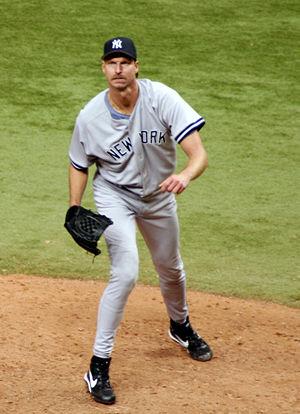
Les Mariners de Seattle sont une franchise de baseball de la Ligue majeure de baseball situé à Seattle. Ils évoluent dans la division Ouest de la Ligue américaine. Les Mariners jouent depuis 1999 au Safeco Field, enceinte de 47 116 places.
Dans la Ligue majeure de baseball, le trophée Cy Young est le prix accordé au meilleur lanceur de l'année. On nomme deux vainqueurs chaque année : celui de la Ligue nationale et celui de la Ligue américaine. Avant 1967, un seul lanceur par saison fut désigné chaque saison.
Randall David Johnson est un lanceur partant gaucher des Ligues majeures de baseball. Joueur de 1988 à 2009, il est élu au Temple de la renommée du baseball en 2015.